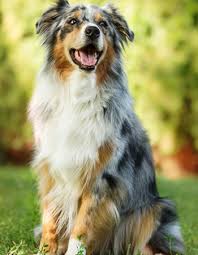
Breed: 245-n000098-Australian_Shepherd